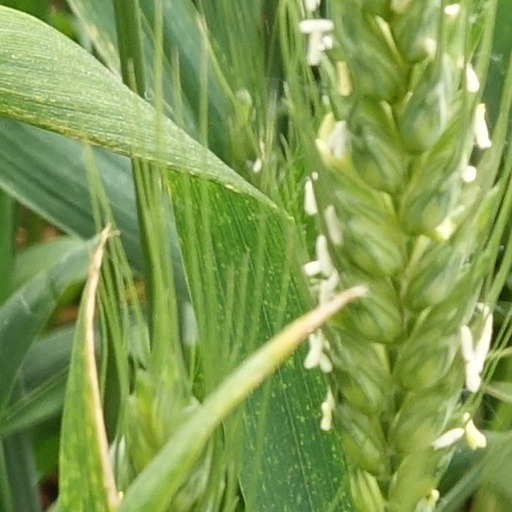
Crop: wheat